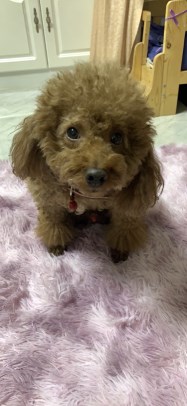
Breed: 7449-n000128-teddy